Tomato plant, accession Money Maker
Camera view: horizontal (90 deg, fisheye); turntable rotation: 120 degrees
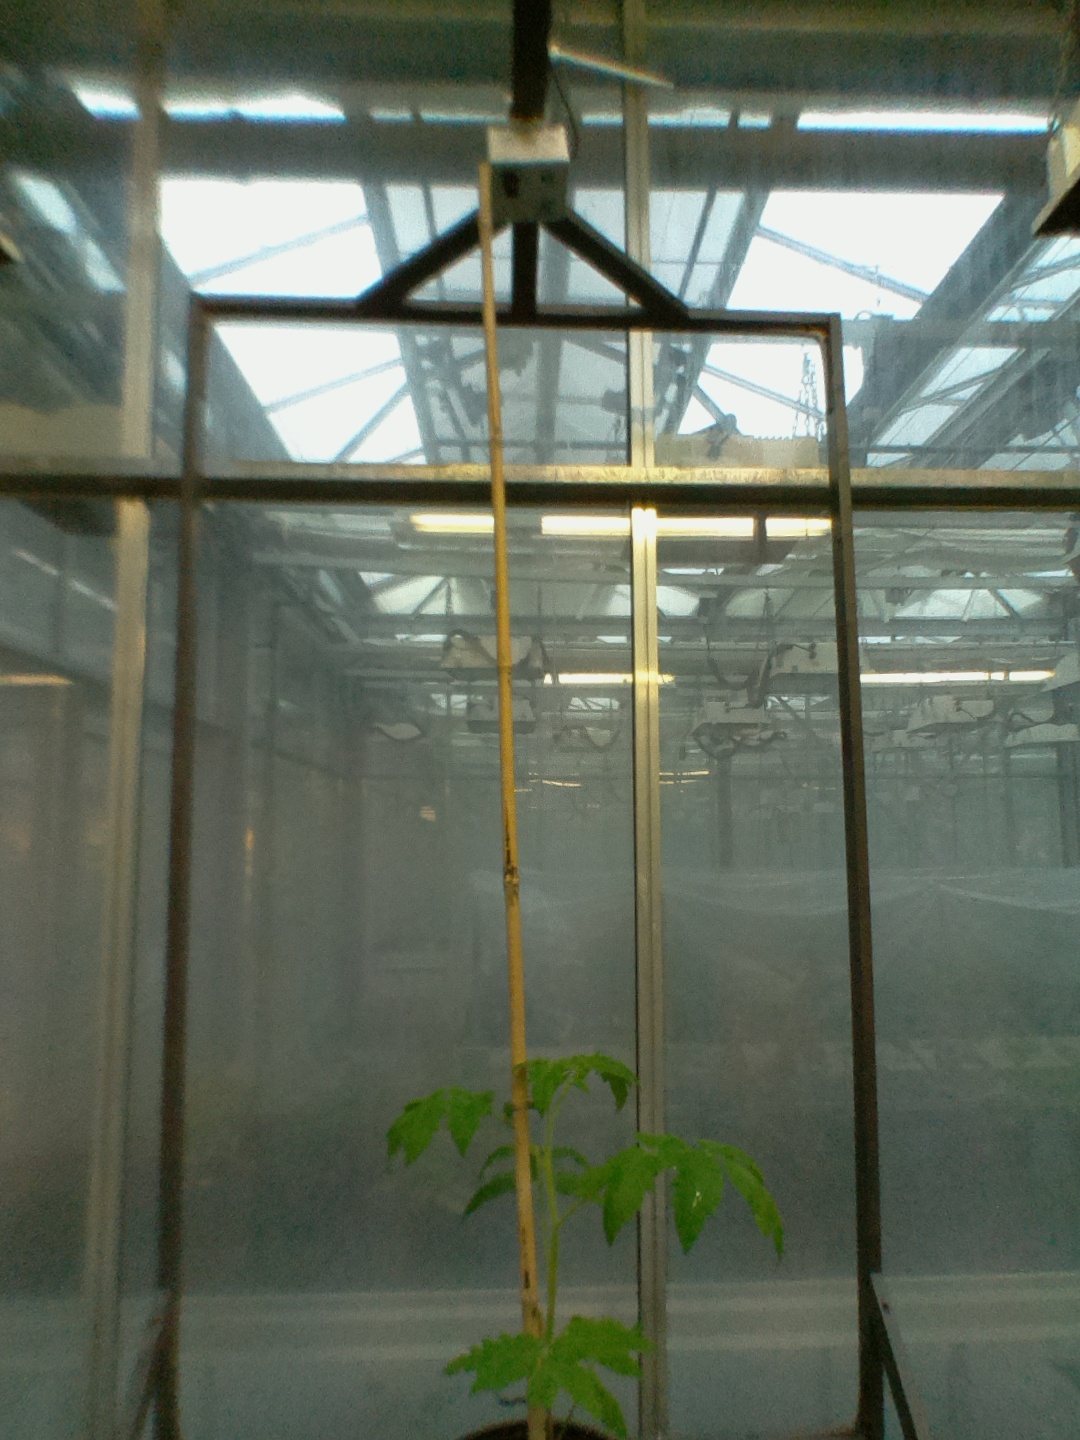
BBCH growth stage 14: 8 of true leaves visible